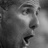
Emotion: happy